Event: Nepal Earthquake
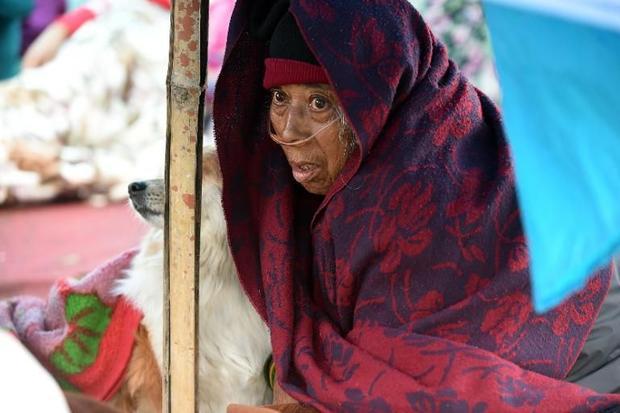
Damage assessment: damage